Mokoshi

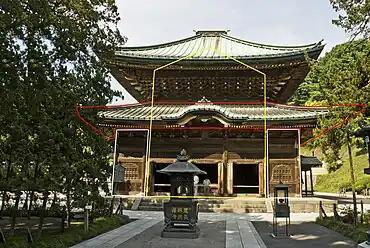
Yellow: "moya"; red: "mokoshi", white: "hisashi"

In Japanese architecture , literally "skirt storey" or "cuff storey", is a decorative pent roof surrounding a building below the true roof. Since it does not correspond to any internal division, the "mokoshi" gives the impression of there being more floors than there really are. It is usually a "ken" deep and is most commonly seen in Buddhist temples and pagodas (see for example the article "tahōtō"). The "mokoshi" normally covers a "hisashi", a walled aisle surrounding a building on one or more sides, but can be attached directly to the core of the structure (the "moya"), in which case there is no "hisashi". The roofing material for the "mokoshi" can be the same or different (see for example's Hōryū-ji's "kon-dō") as in the main roof.